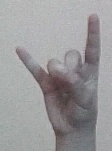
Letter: la